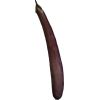
Label: eggplant_long